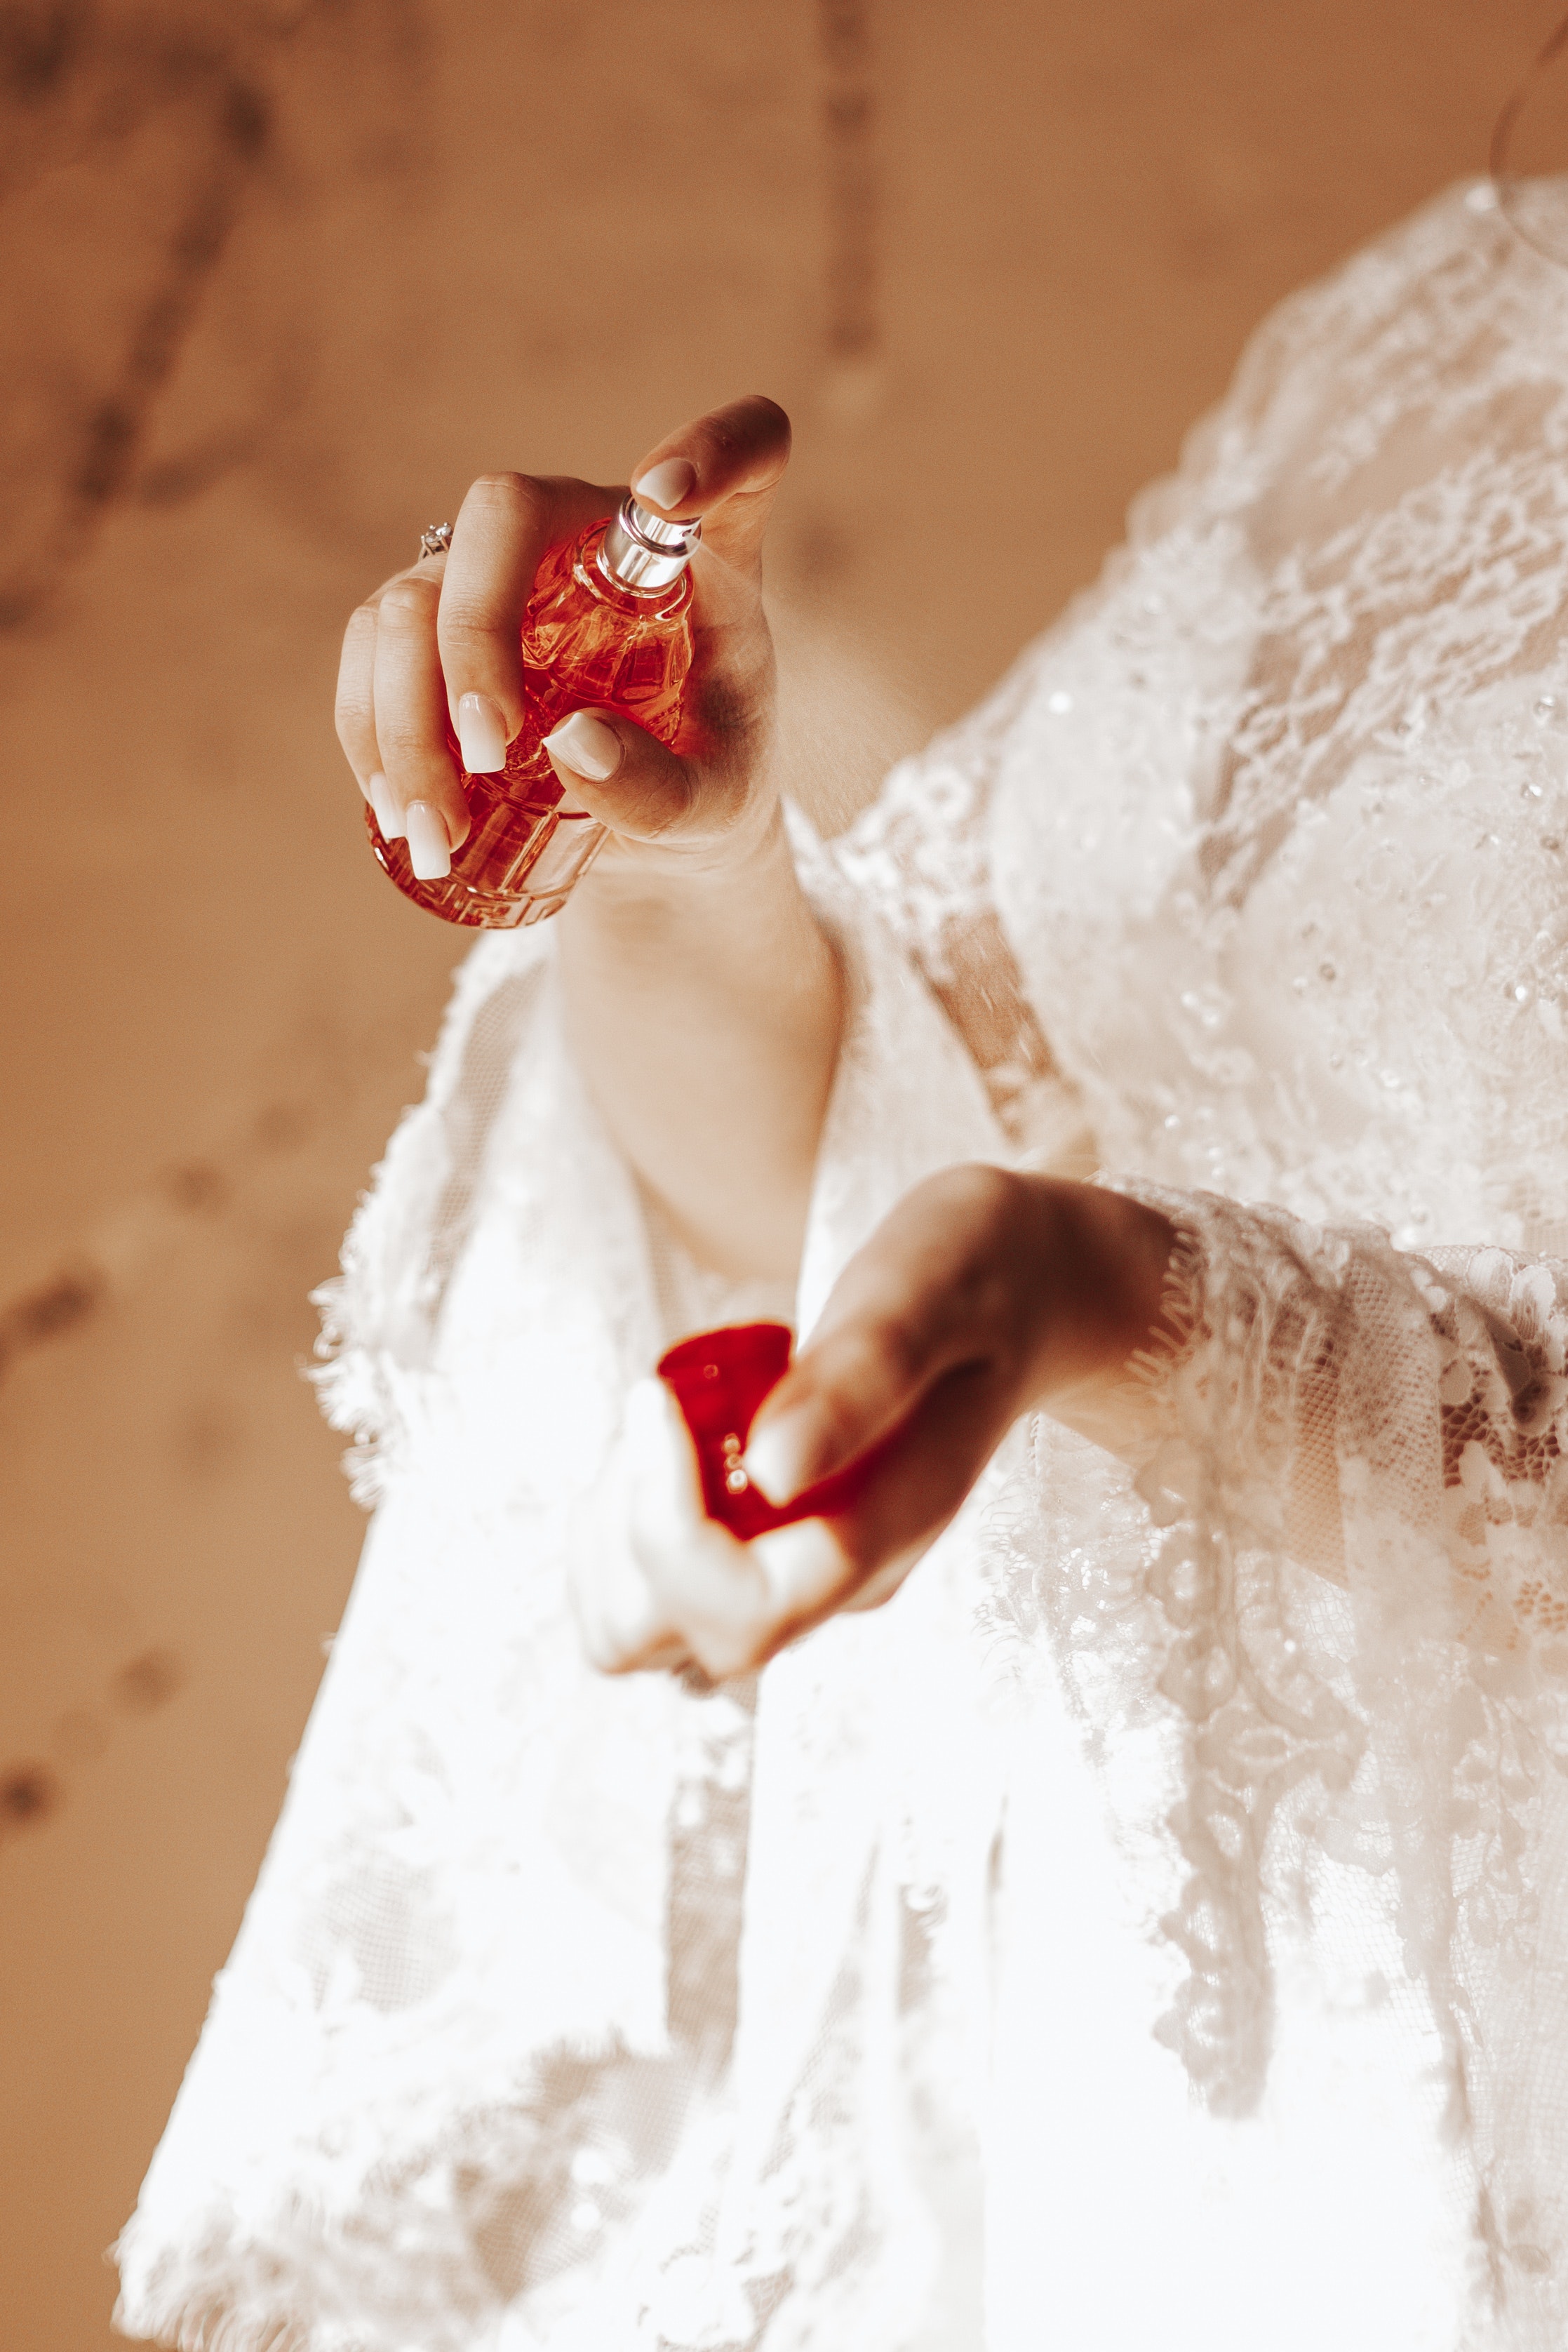
hand, clothing, wedding dress, dress, toy, neck, flash photography, embellishment, gesture, finger, petal, bridal clothing, bridal party dress, happy, wedding ceremony supply, gown, bride, waist, fashion design, glove, bridal accessory, jewellery, doll, formal wear, headpiece, event, nail, peach, wrist, fur, fashion accessory, tradition, carmine, haute couture, hair accessory, marriage, wedding, child, ceremony, veil, flooring, photo shoot, flesh, figurine